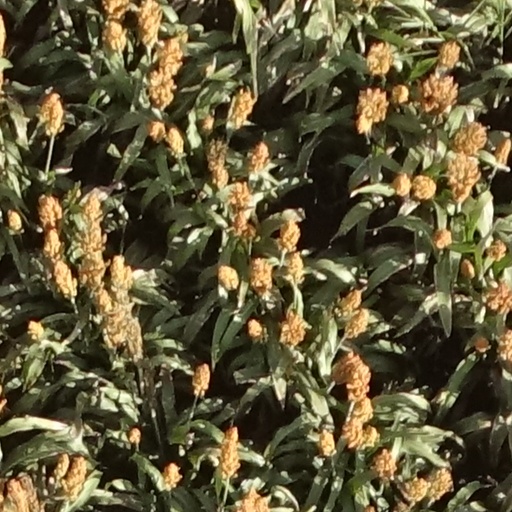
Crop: sorghum